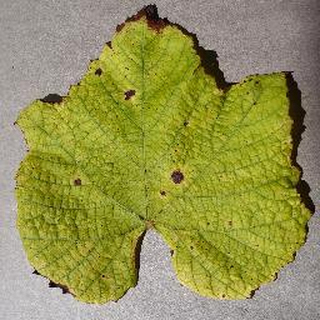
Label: grape_leaf_blight